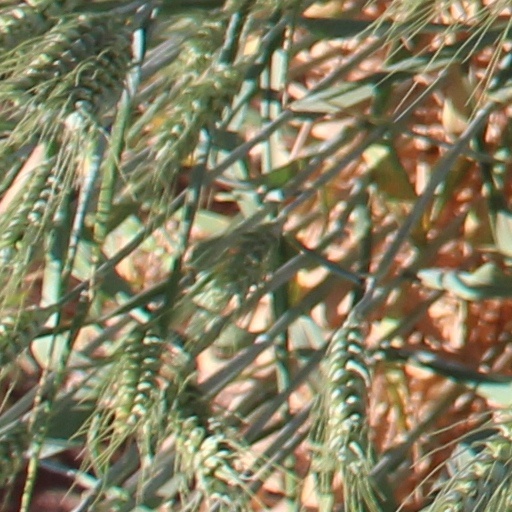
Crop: wheat